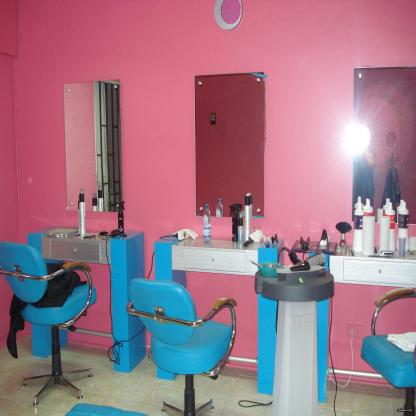
Scene: Indoor